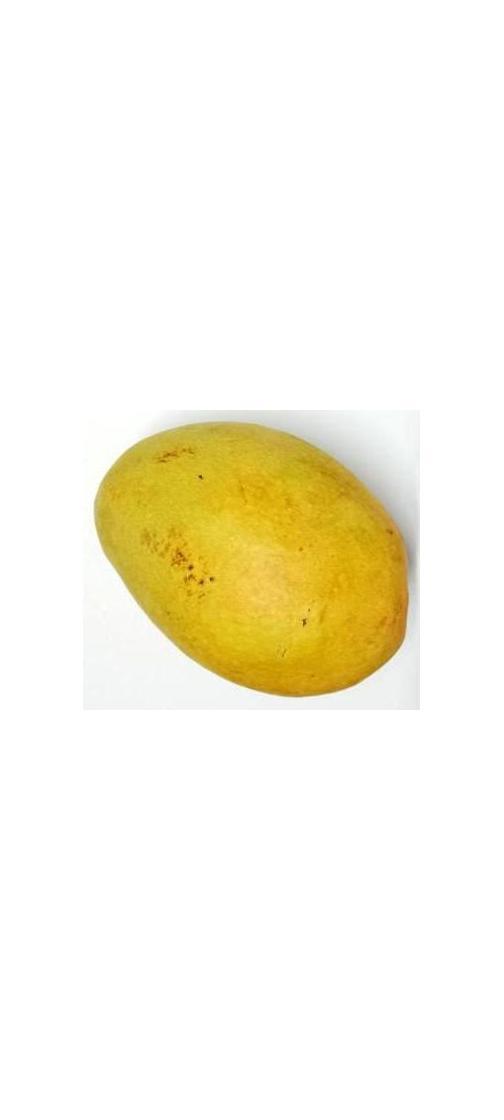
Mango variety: Bari-11